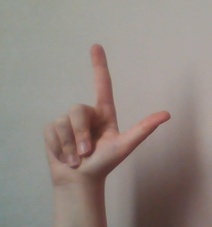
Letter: laam